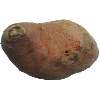
Label: potato_sweet